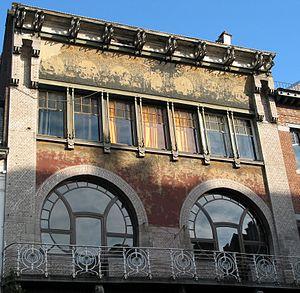
Ixelles (Belgique), Rue Defaqz, façade de la maison Ciamberlani (1897 - Architecte: Paul Hankar).